Steve Cishek

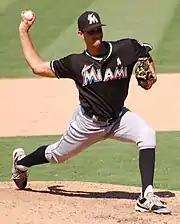
Cishek with the Miami Marlins in 2013

On May 24, 2011, Cishek was called up once again to join the Marlins after Jay Buente was designated for assignment. In 2012, Heath Bell was demoted as the team's closer and Cishek assumed the role for about a week. After a few relief appearances by Bell, he regained the closer's role. After about two months as the closer, Bell was demoted to a relief pitcher and Cishek took over the closer role again.